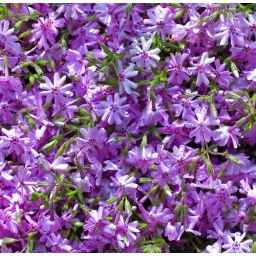
The flower carpet is filled in with a new row of green buds.